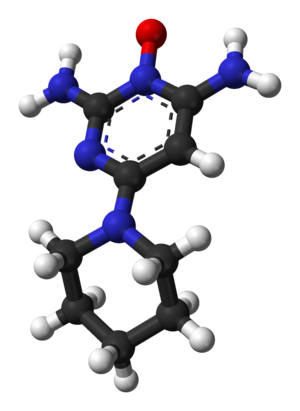
Le minoxidil est une substance vénéneuse développée en laboratoire. Il est utilisé à très faibles doses comme un puissant médicament antihypertenseur et vasodilatateur périphérique à action directe. Il est indiqué dans le traitement des rares cas de l'hypertension artérielle sévère, et administré seulement en dernier recours après échec des autres antihypertenseurs car il présente un haut risque de toxicité. Il est également prescrit en application locale pour certaines formes de l'alopécie androgénique, sous réserve d'absence d'antécédents médicaux.